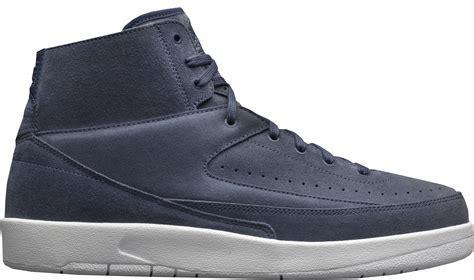
Brand: Jordan
Model: 2 Retro